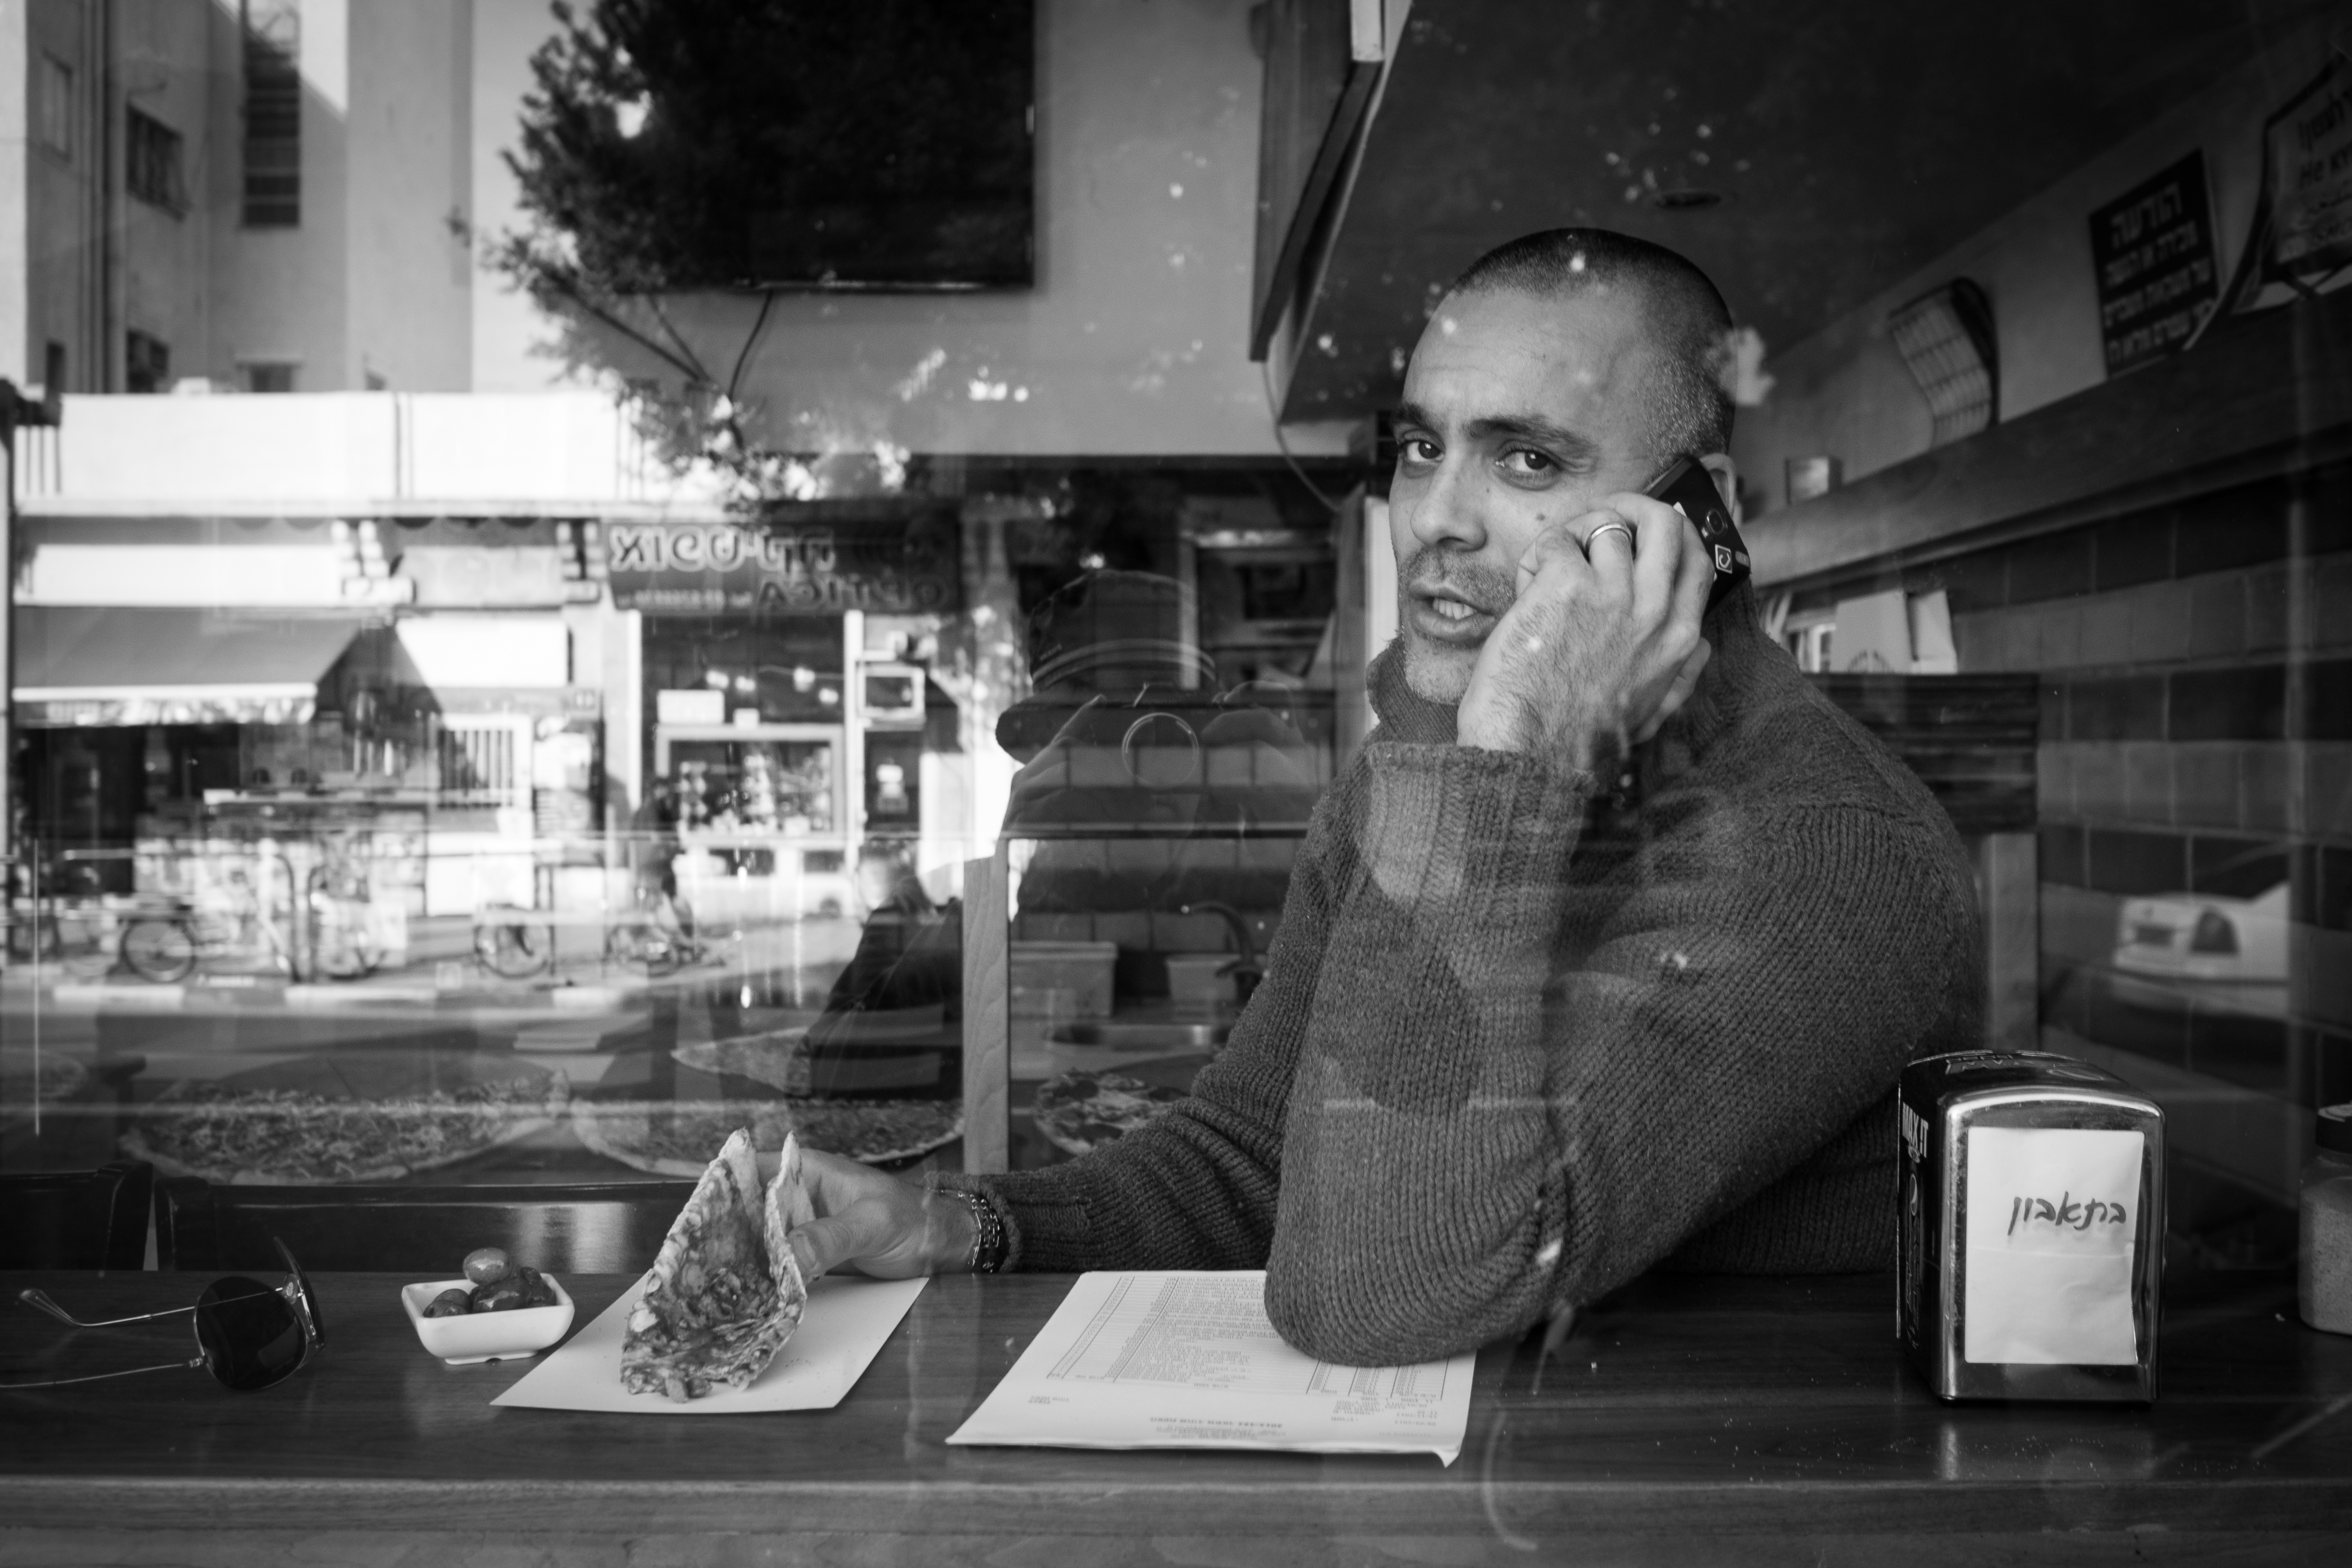
black and white, white, street, photography, ebook, training, black, monochrome, streetphotography, flickr, thomas, video, olympus, photograph, snapshot, omd, fuji, leica, monochrom, leuthard, hcb, thomasleuthard, monochrome photography